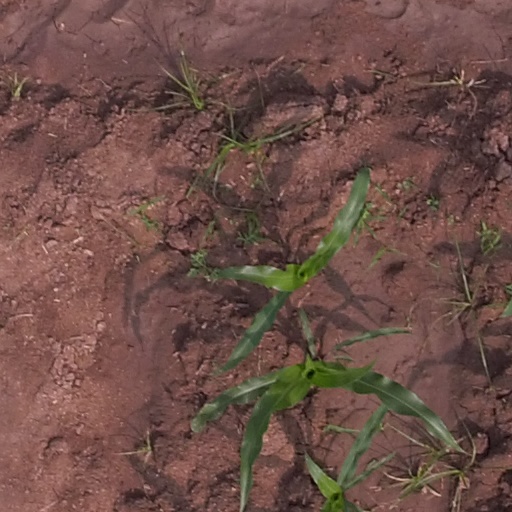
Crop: maize; corn